Fuchinobe Station

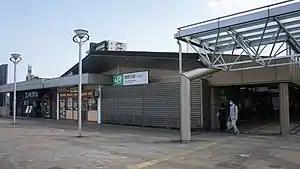
Fuchinobe Station north exit, May 2021

Fuchinobe Station is served by the Yokohama Line, and is located 28.4 kilometers from the terminus of the line at .